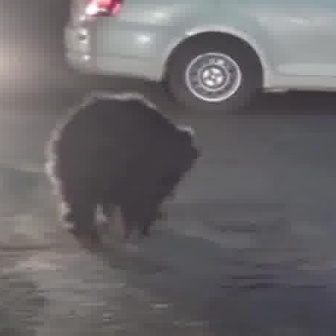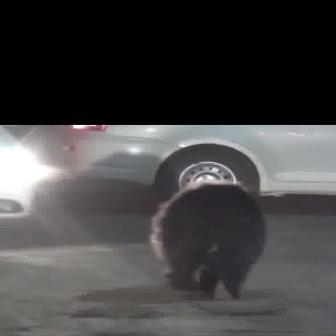
  Please identify the target specified by the bounding box [42,89,201,249] in the first image and locate it in the second image. Return the coordinates in [x_min,y_min,x_max,y_max] format.
Answer: [146,180,266,300]